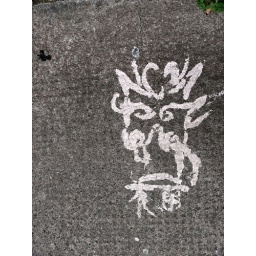
I spotted this satanic looking graffiti on the pavement in Hove.